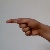
The image shows a hand gesture representing the letter 'G' in Indian Sign Language.